Pierce-Arrow armoured AA lorry

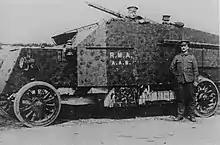

The Royal Marine Artillery Anti-Aircraft Brigade had an establishment of 16 QF 2-pounder "pom-pom" guns which were to be fitted to the vehicles, the remaining vehicles were to be kept as spares, the weapon systems were to be employed in four 4-gun batteries. Due to shortages of 2-pounders only two batteries received the vehicles by the end of April 1915, they were immediately dispatched to France. Arriving at the front on 28 April, their first victory was claimed two days later on 30 April when the first enemy aircraft was shot down. As more 2-pounders became available a third battery was added in August 1915 with the forth and final battery becoming operational in September.